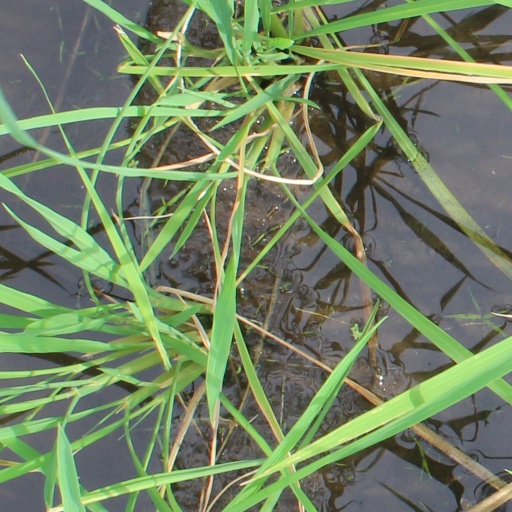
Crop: rice